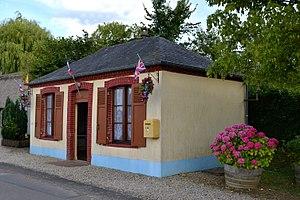
Le Fournet (Calvados)
Le Fournet est une commune française, située dans le département du Calvados en région Normandie, peuplée de 62 habitants.